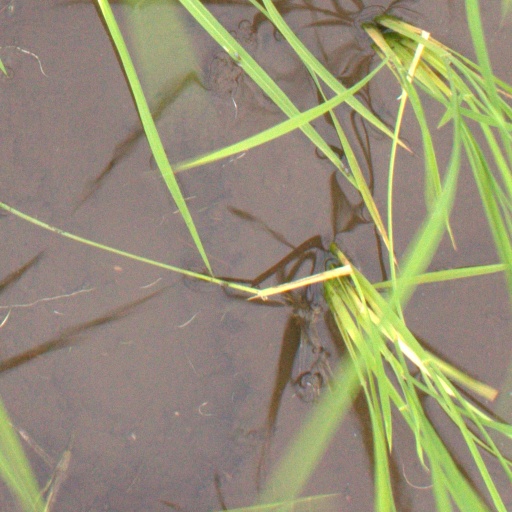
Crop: rice